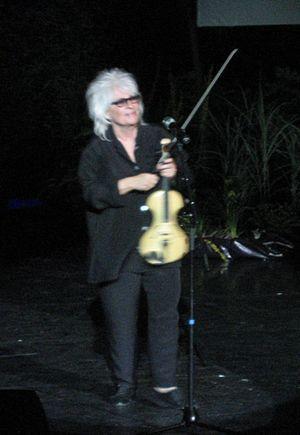
Catherine Lara au théâtre du ""Préau"" à Vire, Basse-Normandie, France."
La 2ᵉ cérémonie des Victoires de la musique a lieu le 22 novembre 1986 au Moulin-Rouge. Elle est présentée par Renaud et retransmise sur Antenne 2.
Catherine Lara, née Catherine Bodet le 29 mai 1945 à Poissy, est une violoniste, chanteuse, compositrice, auteure, arrangeuse et productrice française.